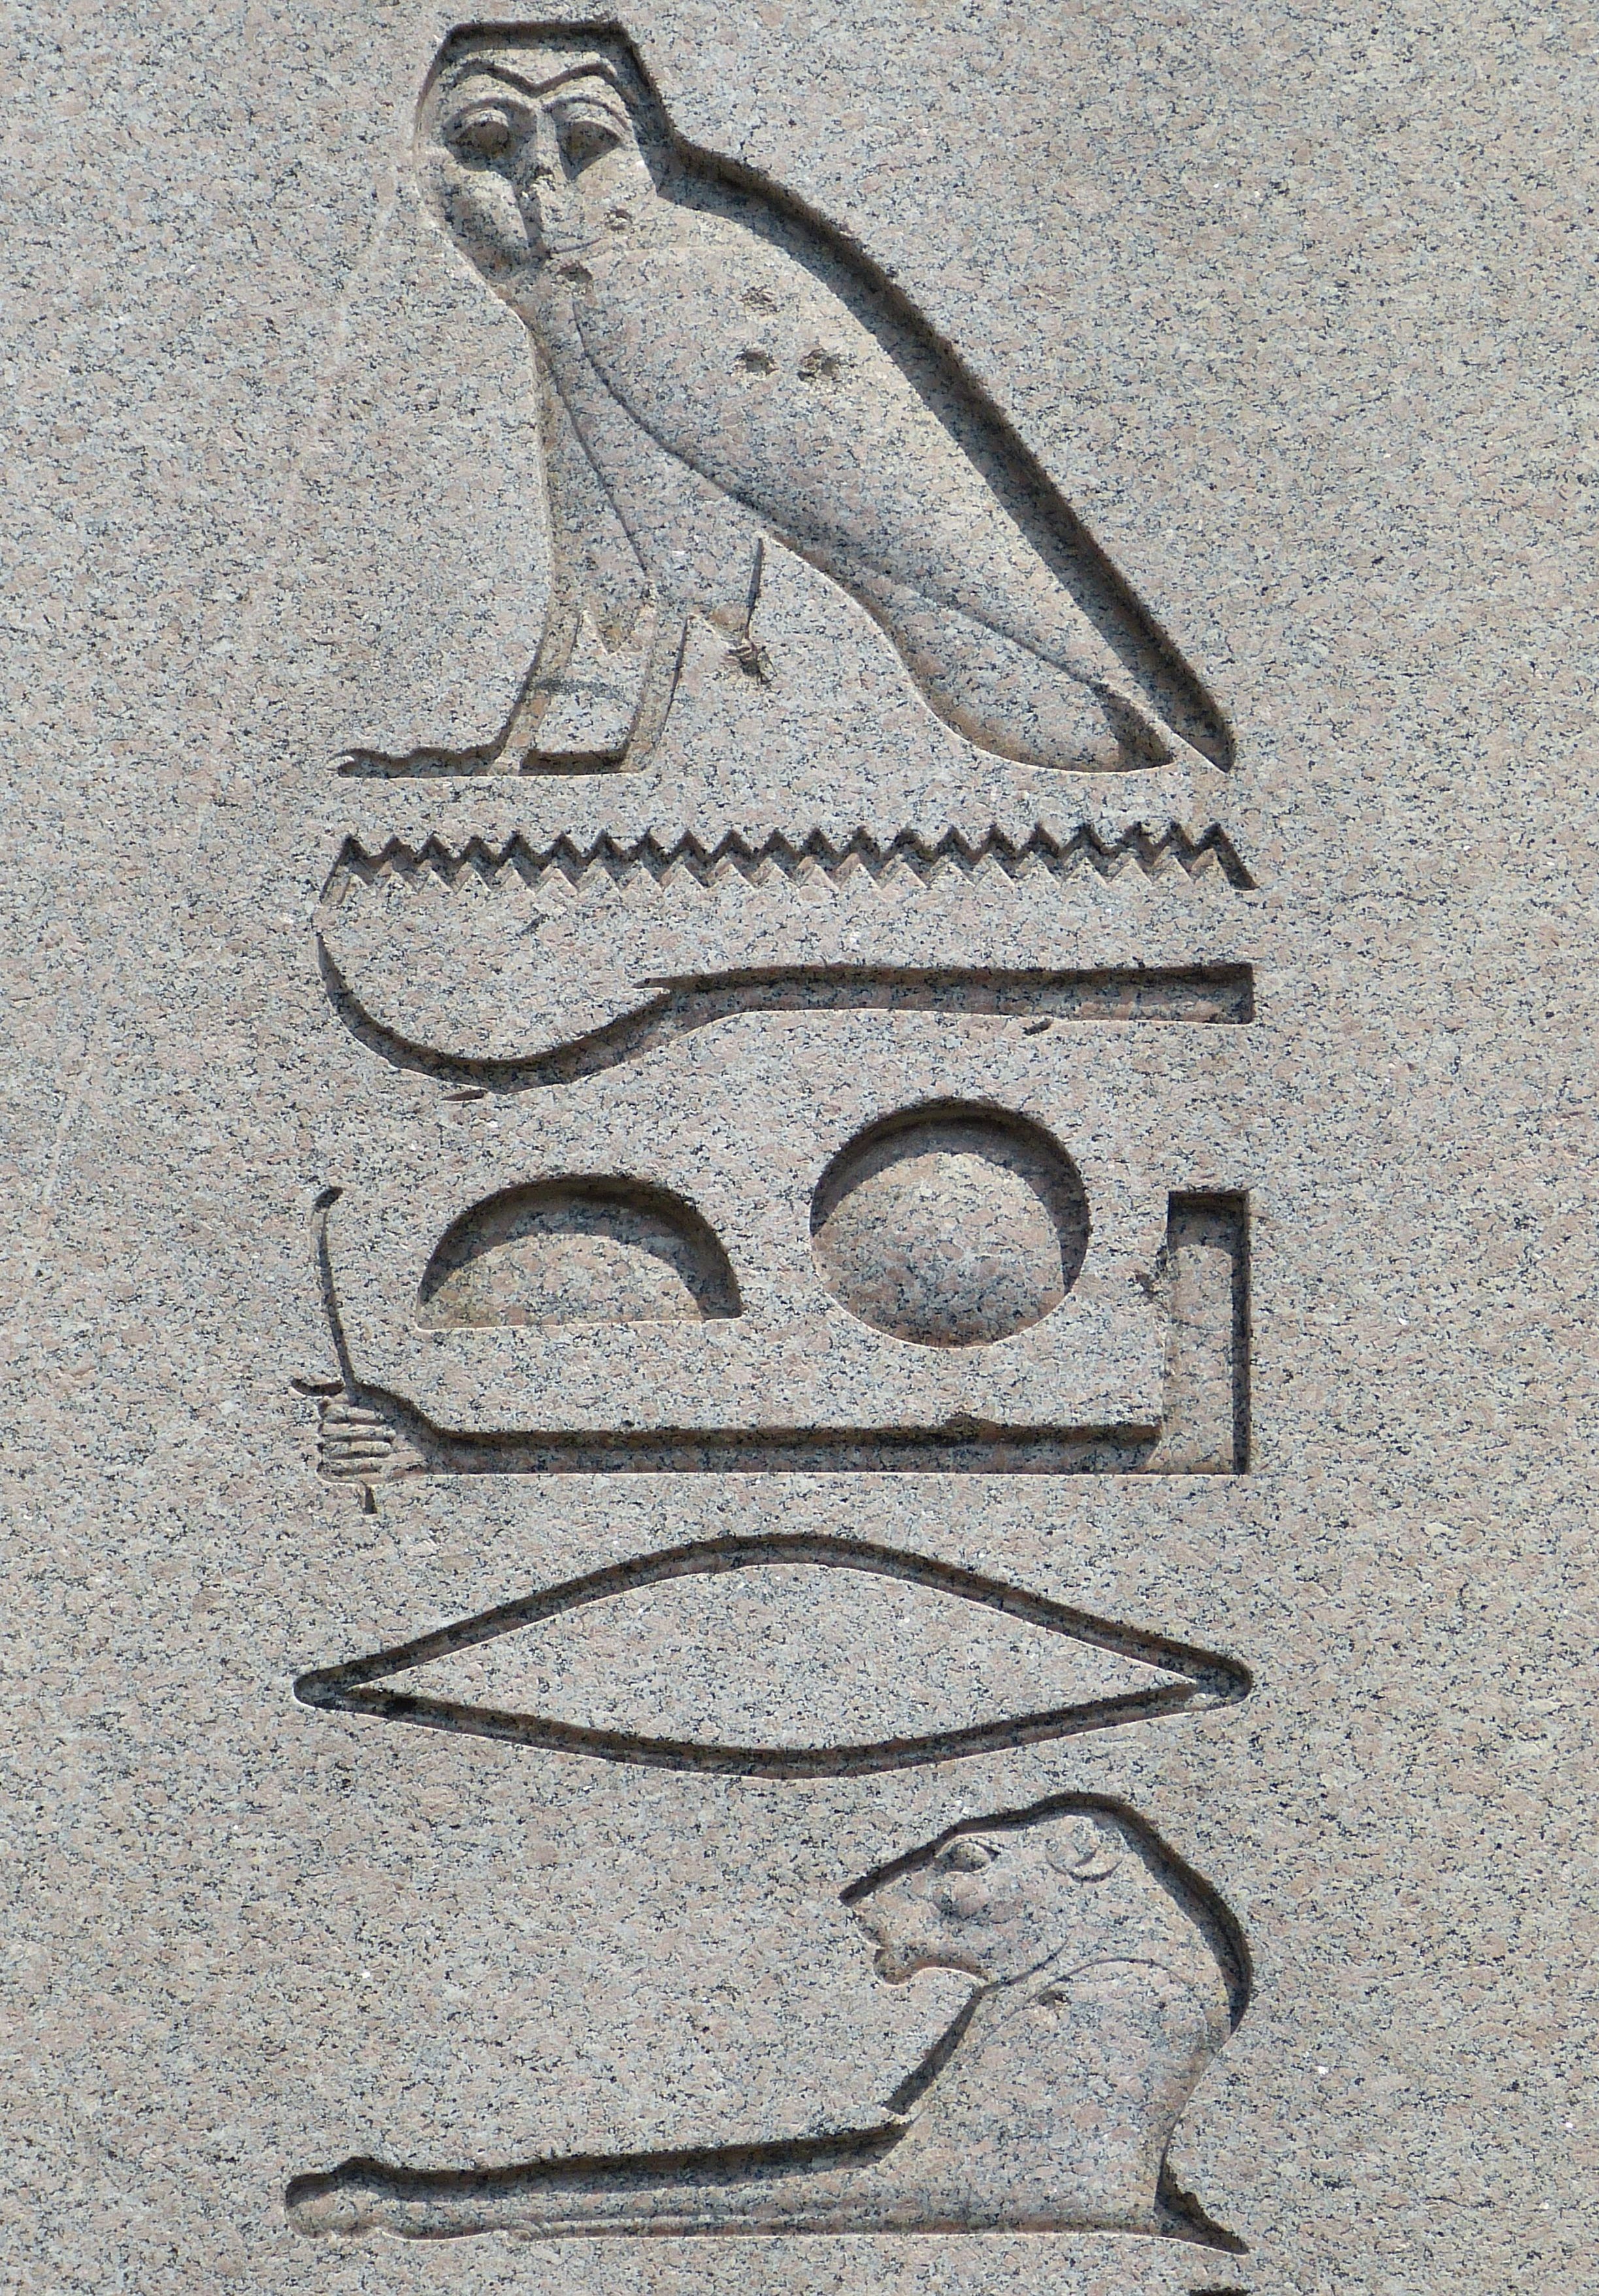
bird, wall, monument, statue, pillar, lion, sculpture, art, sketch, drawing, illustration, temple, turkey, obelisk, istanbul, carving, relief, falcon, historically, egyptian, stone carving, hieroglyphics, ancient history, hippodromplatz